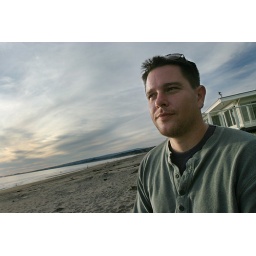
The nicest weekend of the year, and we spent it at a beach front house near Santa Cruz.